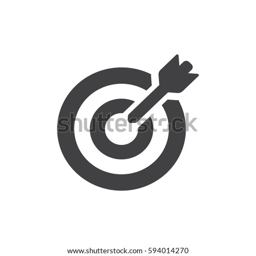
icon in black on a white background